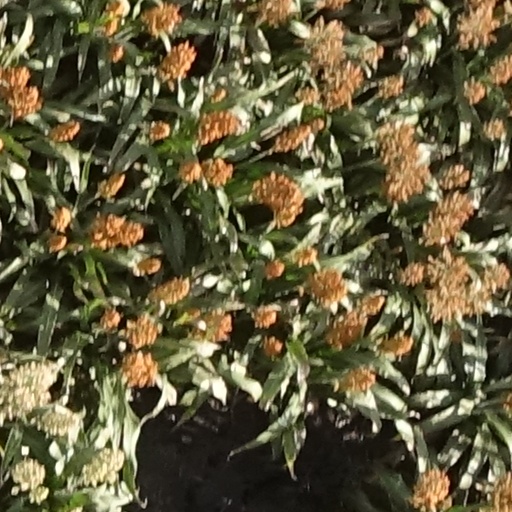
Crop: sorghum